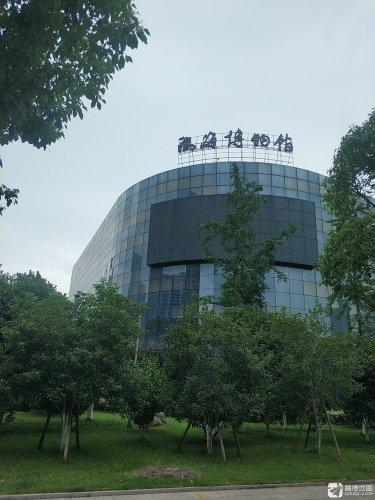
地标名称：温州市瓯海区博物馆
所在城市：温州市·瓯海区